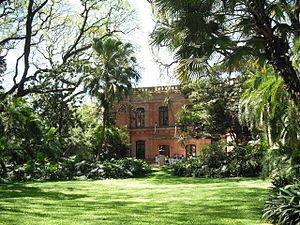
Jardin botanique de Buenos Aires Português: Jardim Botânico Carlos Thays da Cidade Autônoma de Buenos Aires 日本語: ブエノスアイレス植物園
Un jardin botanique est un territoire aménagé par une institution publique, privée, ou associative qui a pour but la présentation d'espèces et variétés végétales.